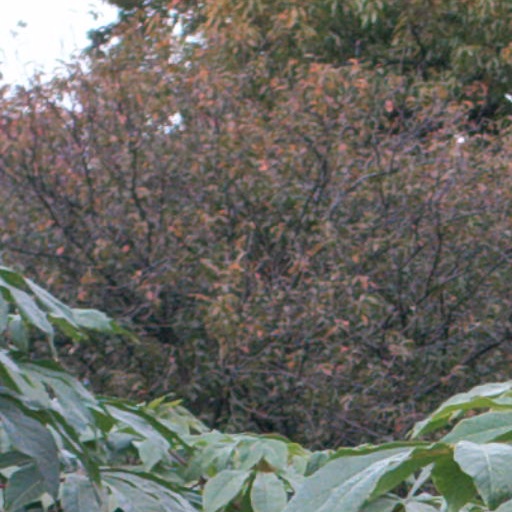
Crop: cassava